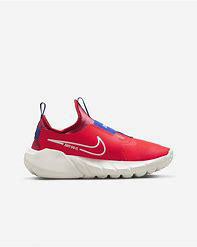
Brand: Nike
Model: Flex Runner 2